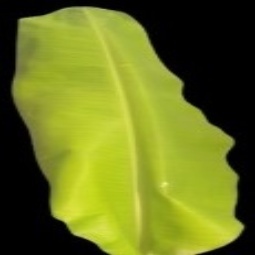
Label: Sulphur